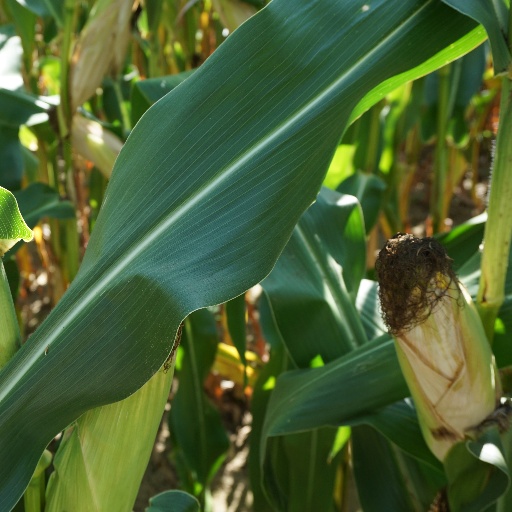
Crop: maize; corn